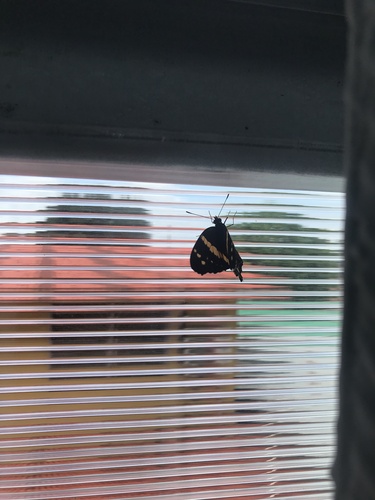
Scientific name: Anartia fatima
Common name: Banded peacock
Family: Nymphalidae
Order: Lepidoptera
Pollinator type: Primary pollinator
Habitat: Open areas and gardens
Geographic range: South America
Conservation status: Least Concern